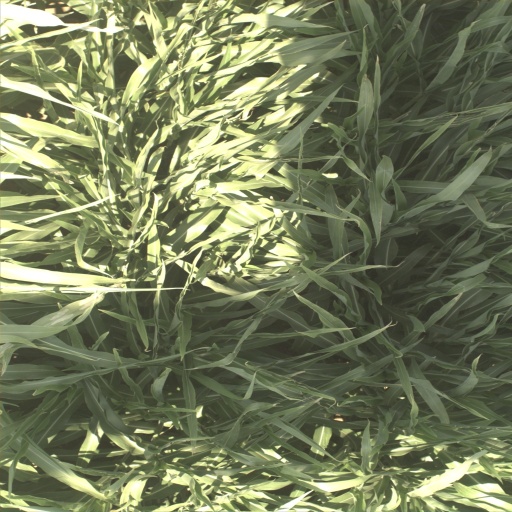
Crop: sorghum